Pennine Way

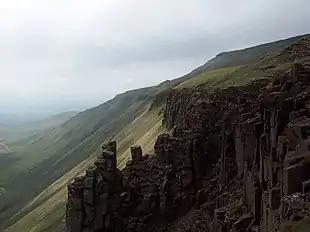
High Cup Gill in Cumbria

At Tan Hill the Pennine Way enters the North Pennines AONB and follows moorland tracks to the isolated settlement of Sleightholme, where the route divides. The main route heads directly north across the moors, crossing God's Bridge and passing beneath the A66 road in a tunnel. The alternative route enters the town of Bowes and rejoins the main route at Baldersdale. From Baldersdale the trail crosses Lunedale and descends to the small town of Middleton-in-Teesdale.